Leave the World Behind (film)

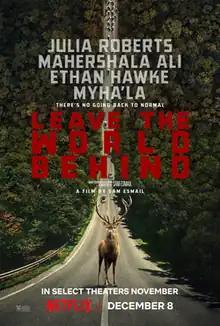
Release poster

Leave the World Behind is a 2023 American apocalyptic psychological thriller film written and directed by Sam Esmail. It is based on the 2020 novel by Rumaan Alam. The film stars Julia Roberts, Mahershala Ali, Ethan Hawke, Myha'la, and Kevin Bacon as they attempt to make sense of the gradual breakdown in phones, television, and other regularly used technology which points to a potential cataclysm.